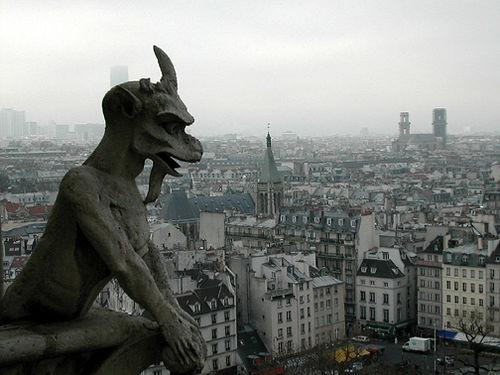
Weather: cloudy or overcast